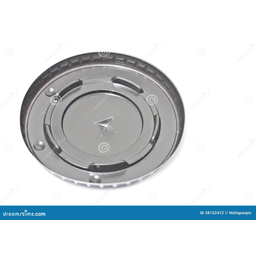
Label: plastic